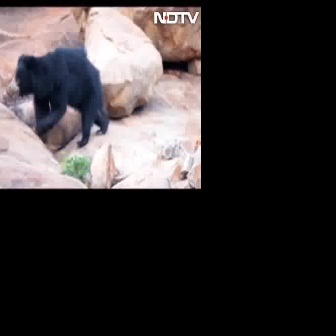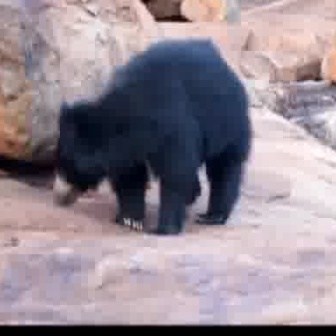
  Please identify the target specified by the bounding box [6,45,108,148] in the first image and locate it in the second image. Return the coordinates in [x_min,y_min,x_max,y_max] format.
Answer: [51,36,249,234]